Great Northern War

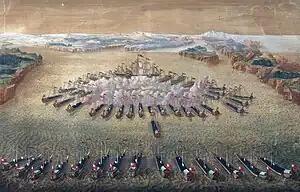
Battle of Gangut (Hanko)

According to the military regulations of 1699, the Danish and Norwegian armies counted 23,021 and 12,848 men, respectively, while a subsequent muster recalled 13,660 for the latter. The Danish Army had about 38,900 mercenaries, provincial and militia troops as hostilities were renewed in 1709, excluding the contingents leased to the maritime powers in the War of the Spanish Succession, while the Norwegian Army had 17,500 men. As the contingents returned ahead of the Pomeranian campaign of 1715, the Danish Army was reorganised into a near-effective force of about 35,000. The Norwegians had 24,379 men at New Year's Eve 1715–1716, including three regiments temporarily transferred to the Danish Army. In early 1700, the Danish Navy consisted of 32 battleships and 26 cruising warships of 42,000 and 7,000 tonnes, respectively, as well as six bomb vessels, six blockships and seven galleys. Denmark's battleship-fleet peaked ahead of its second intervention of 1709, with 41 ships (58,000 tonnes). In 1721, 25 battleships (38,000 tonnes) remained.